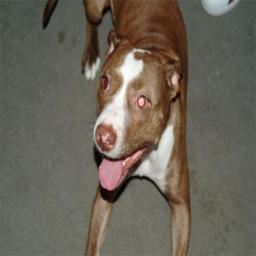
Animal: dogs